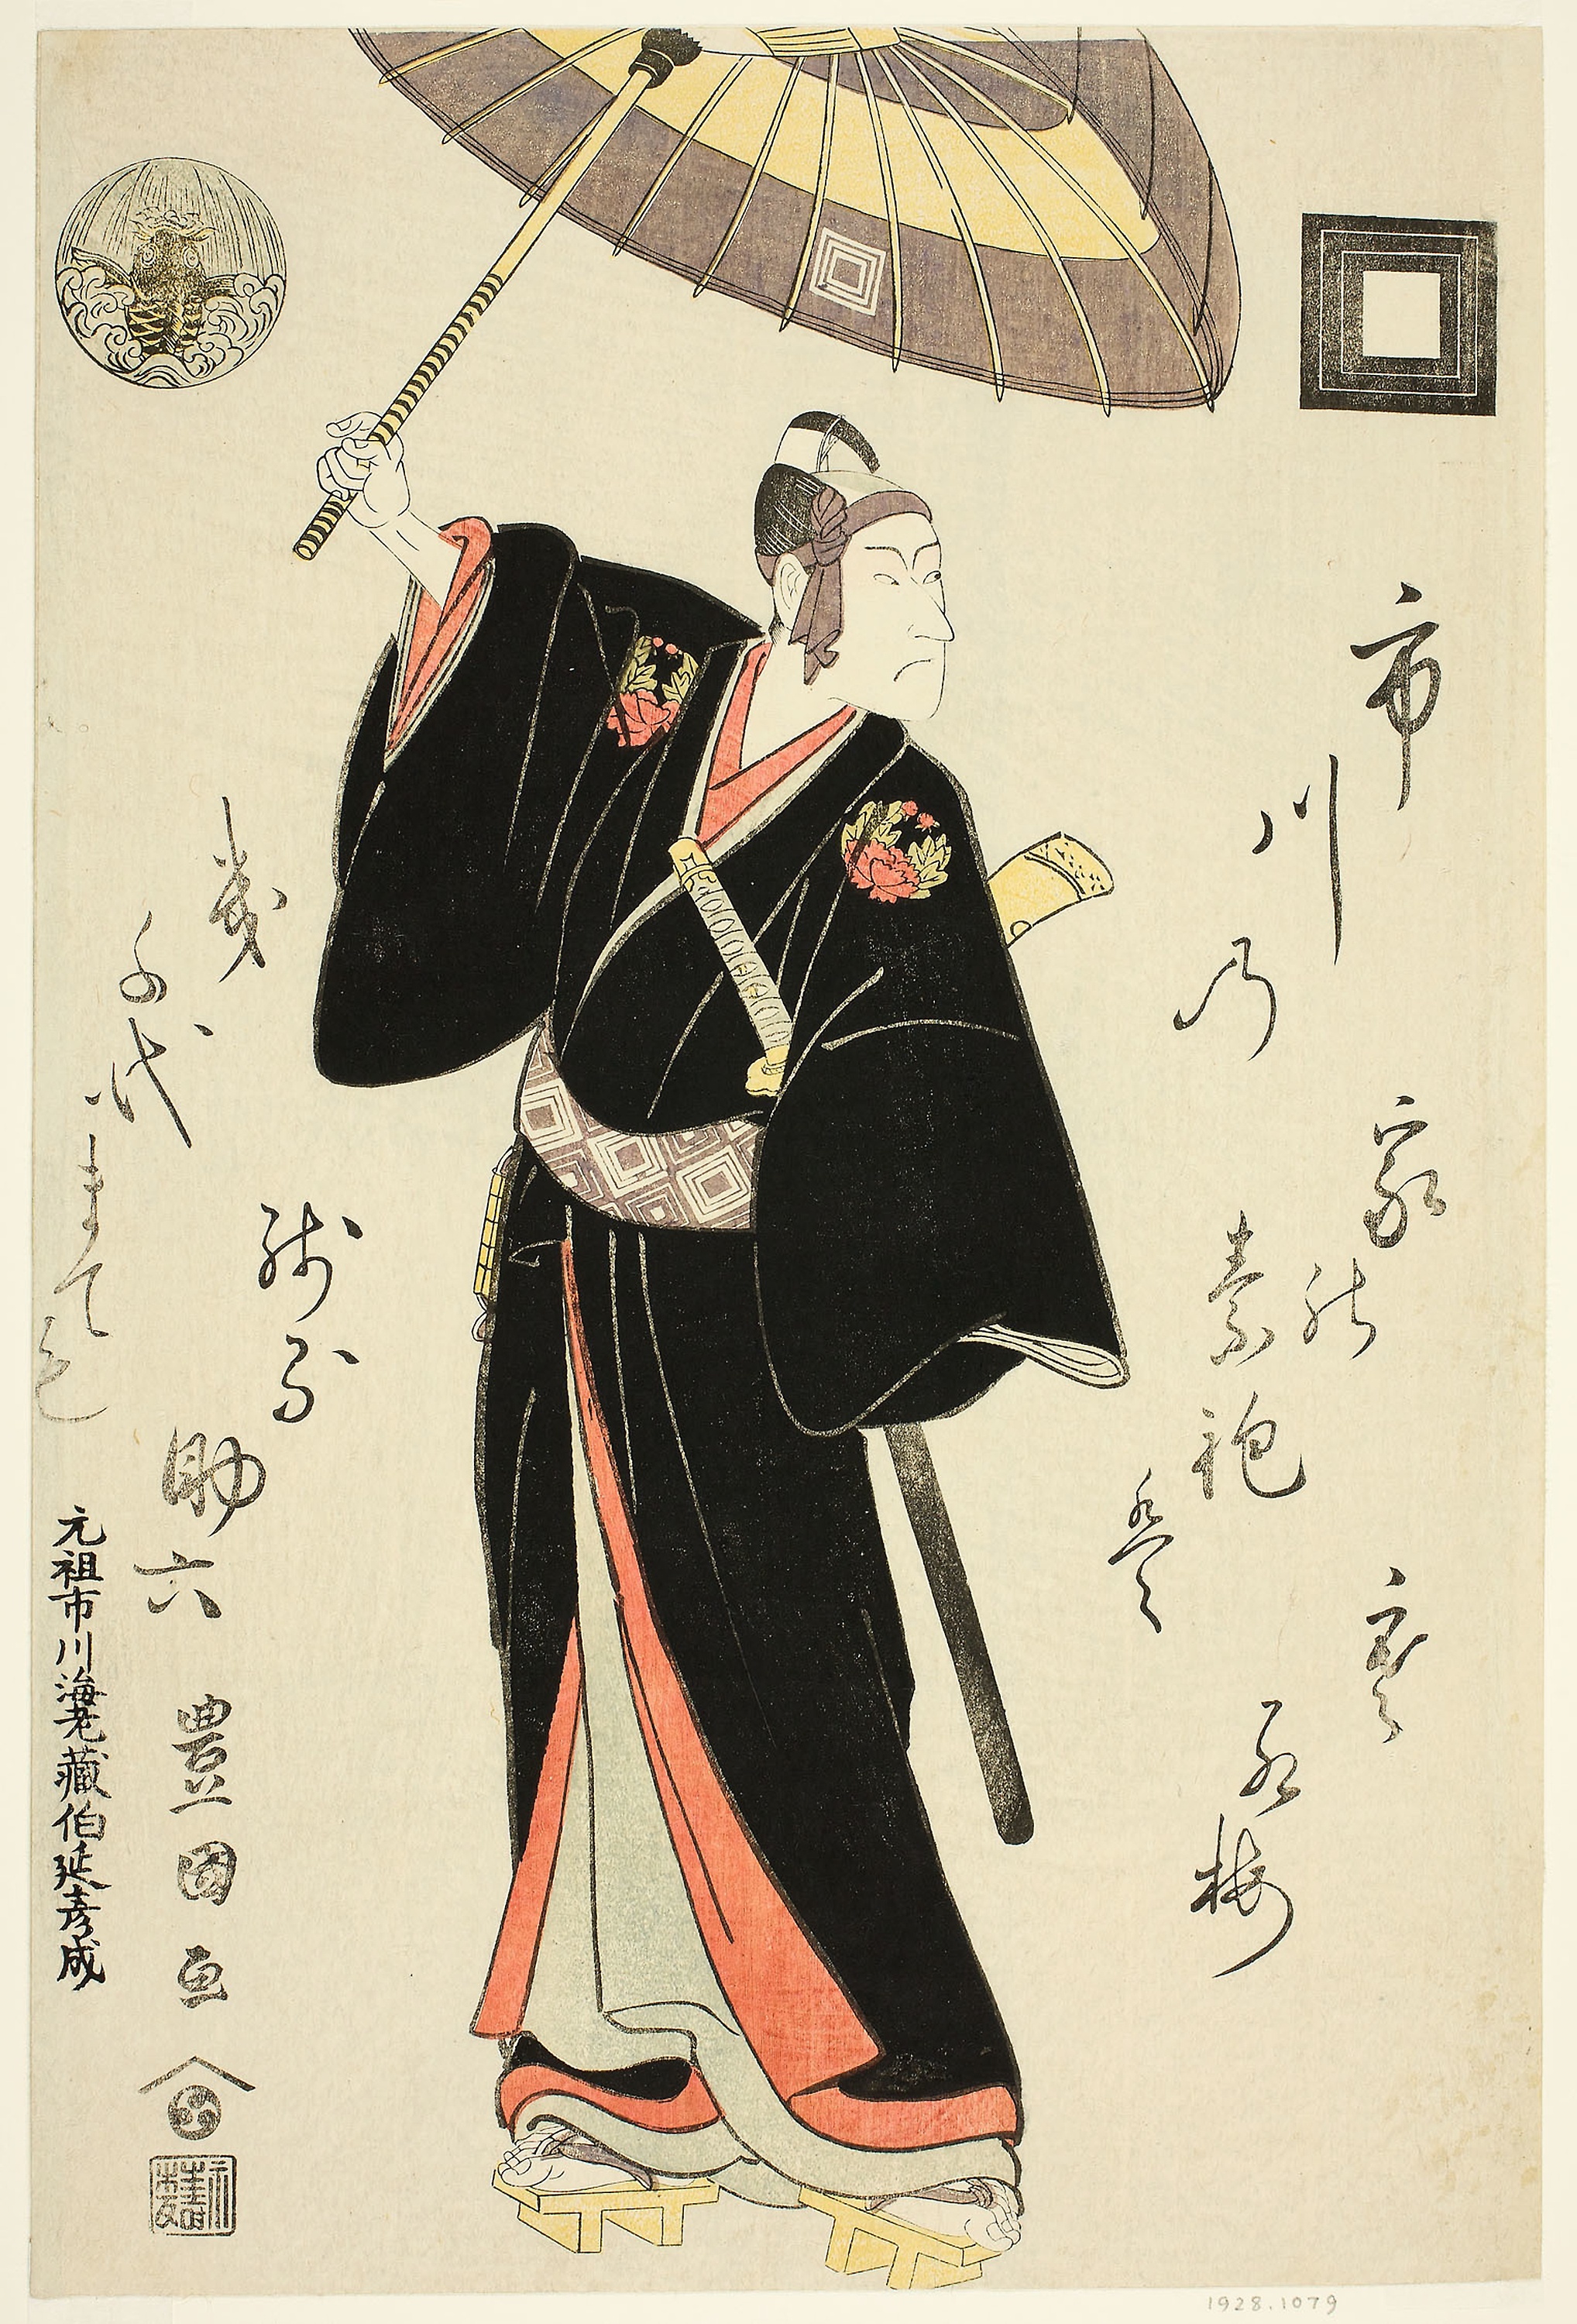
illustration, costume design, art